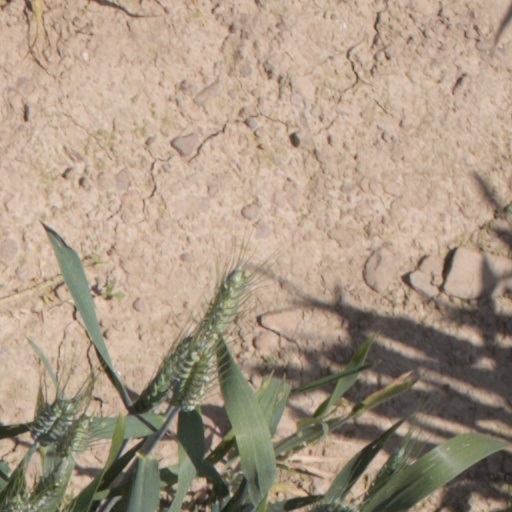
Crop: wheat